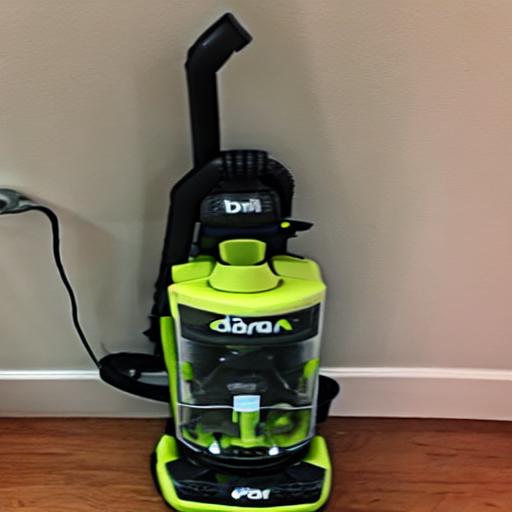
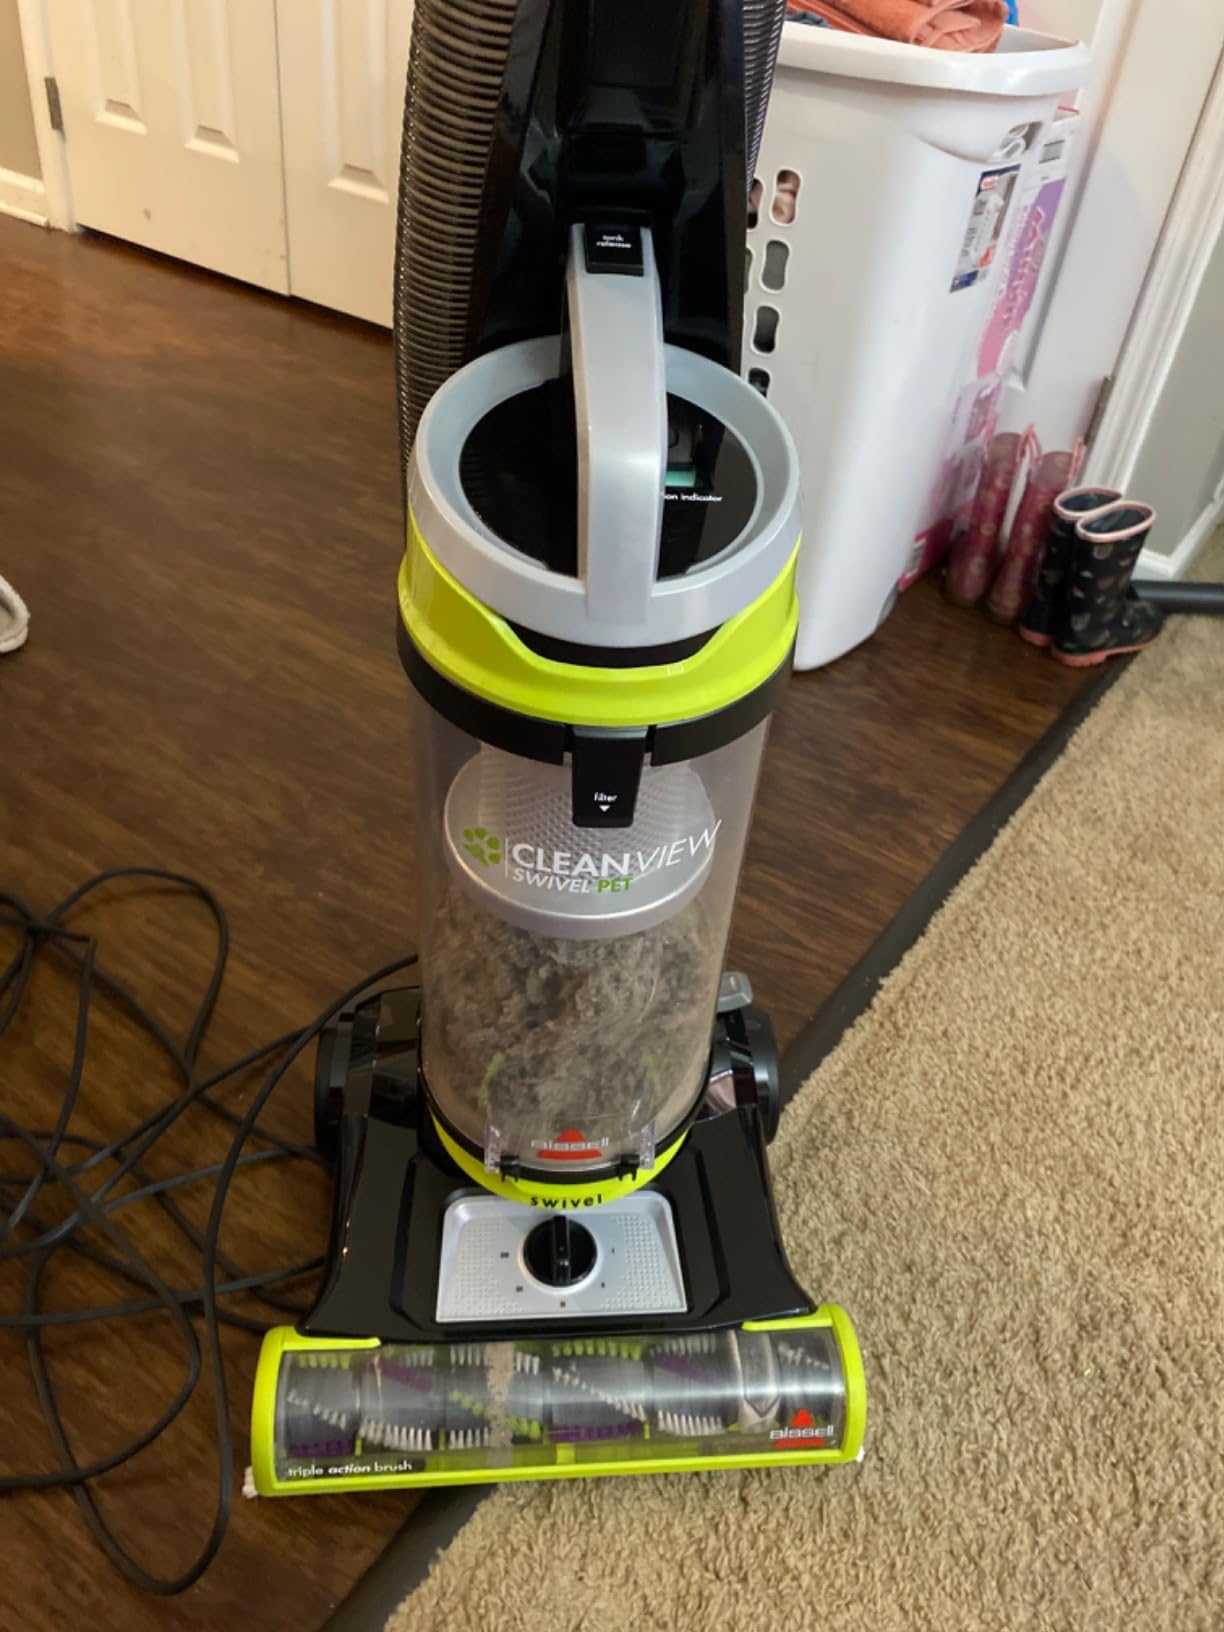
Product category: items_vacuum
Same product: no